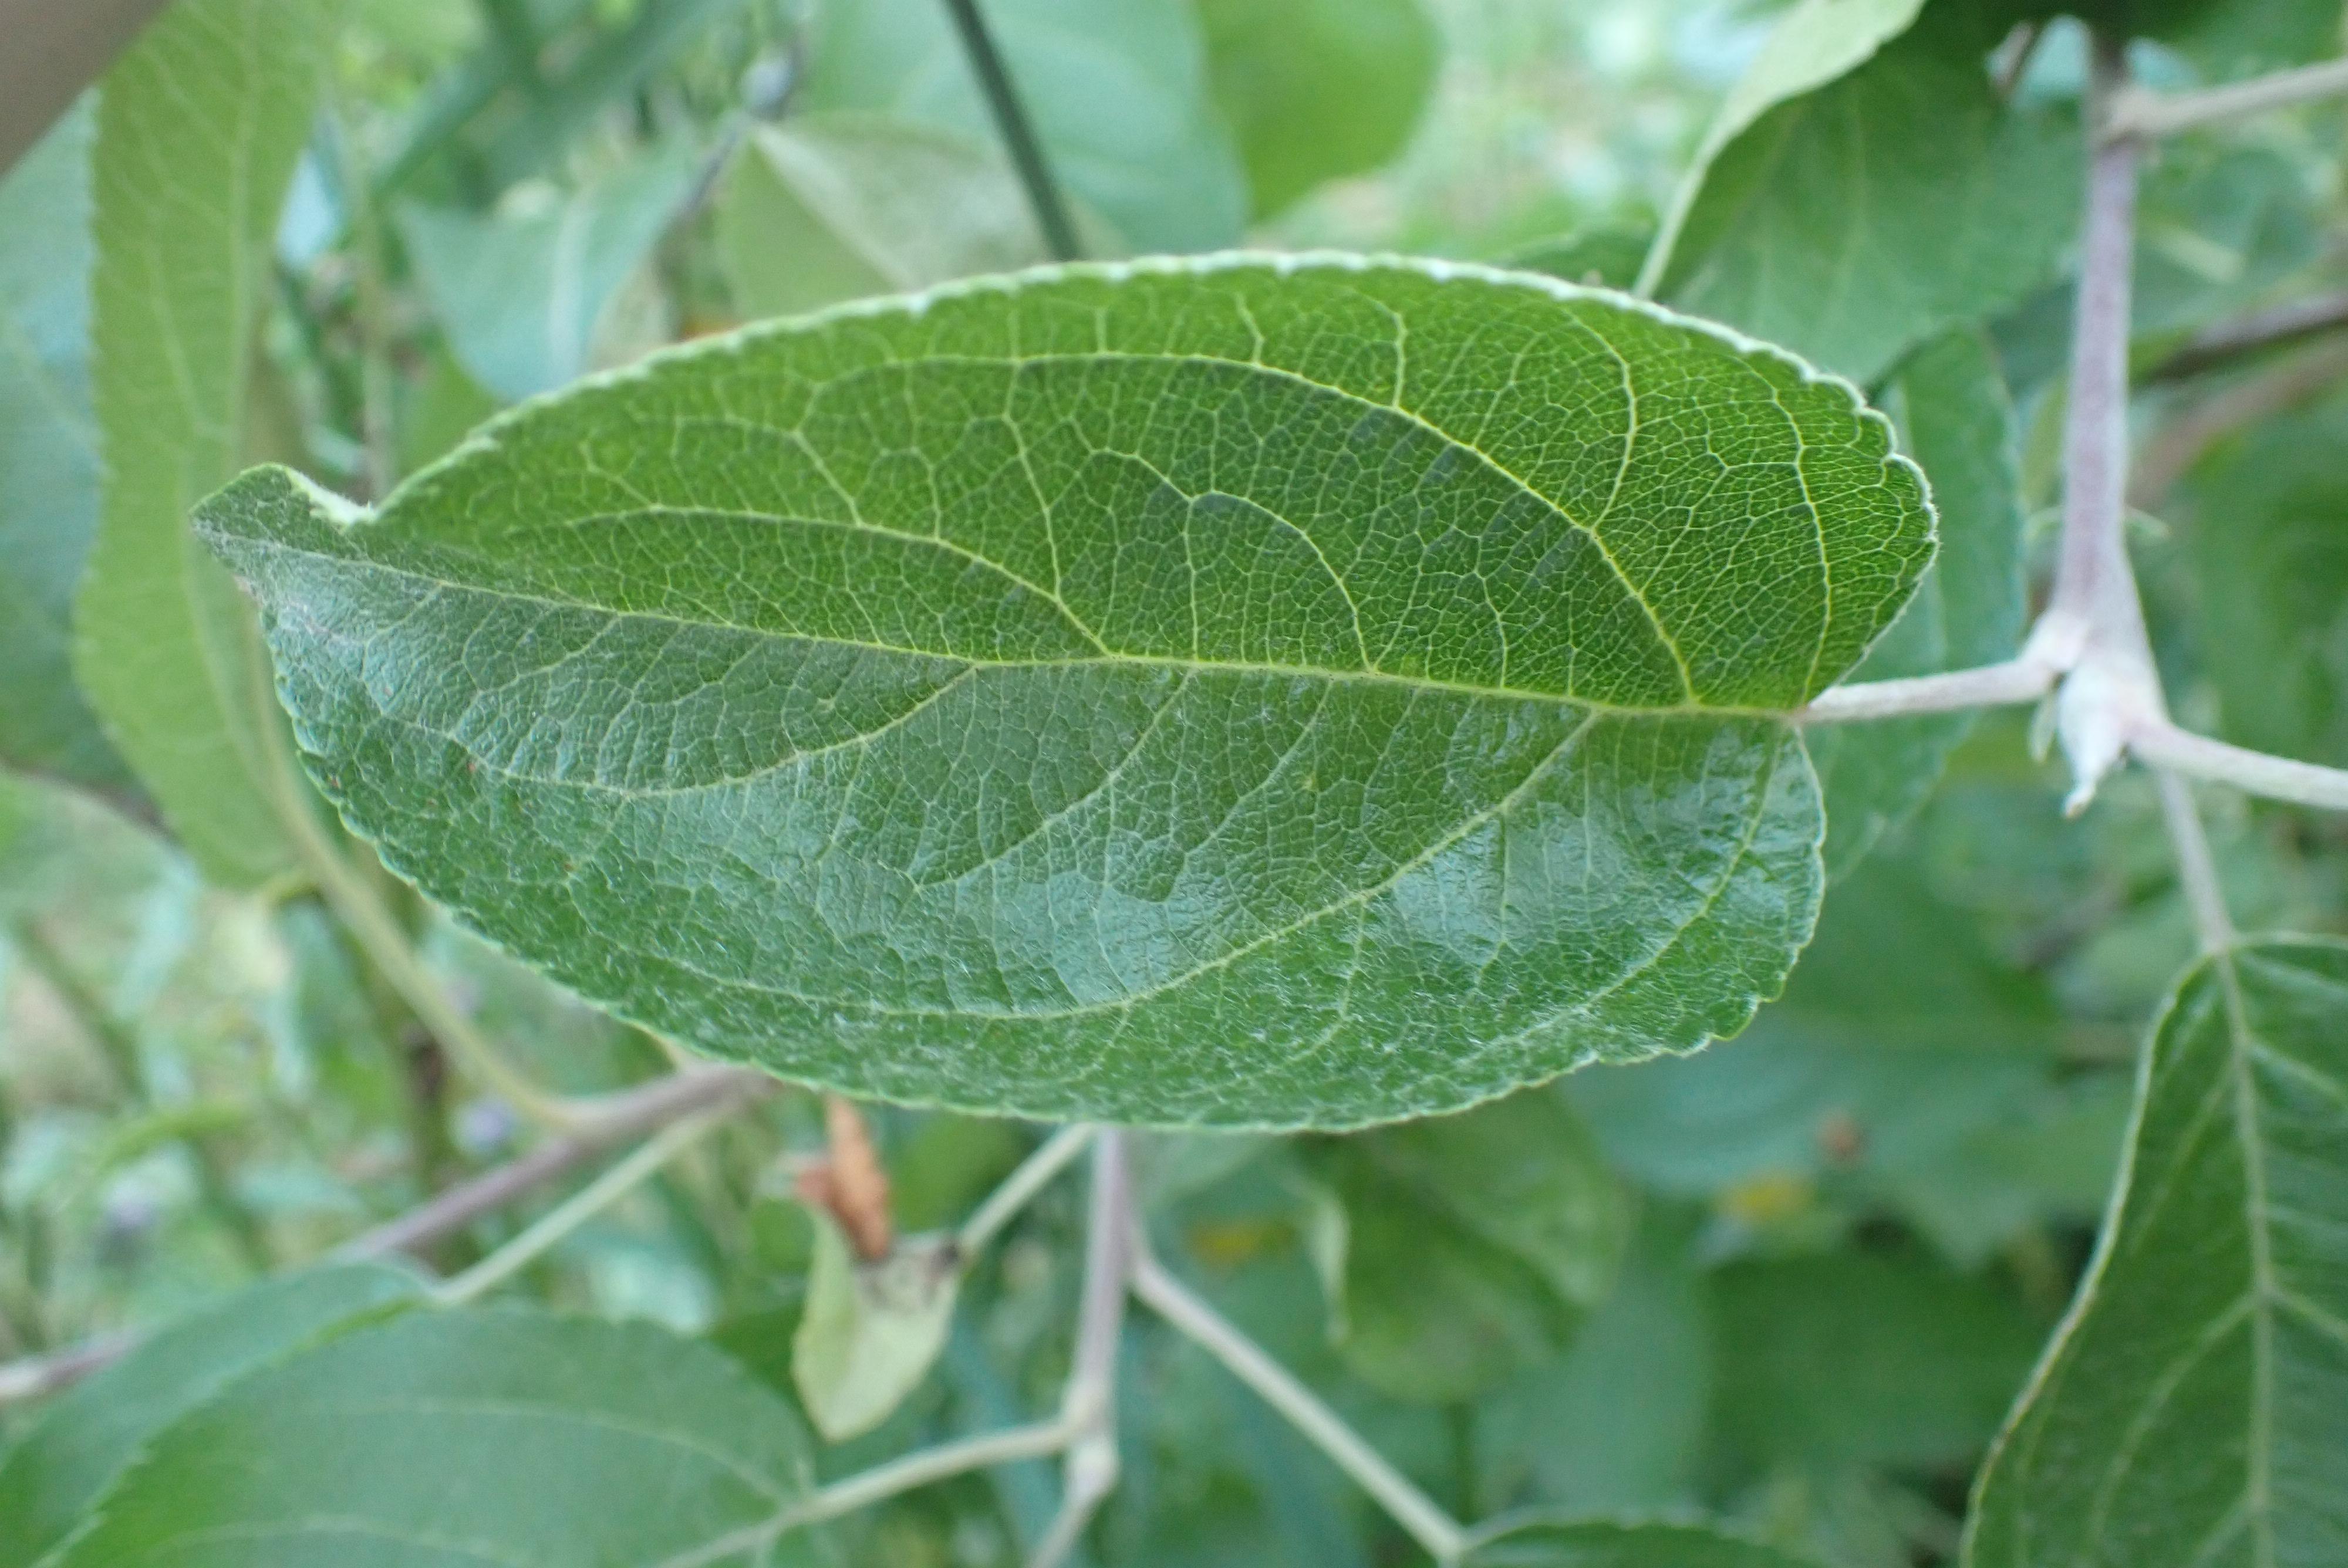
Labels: healthy